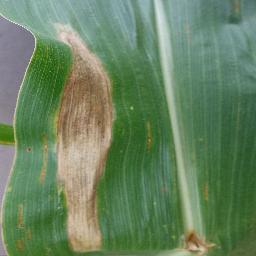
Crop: corn
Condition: (maize)_northern_blight